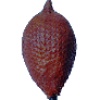
Label: salak